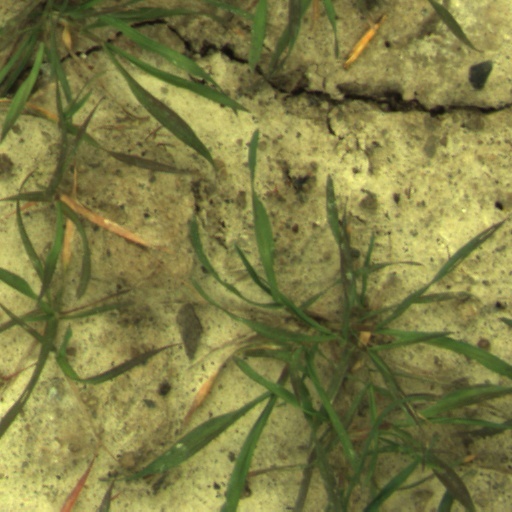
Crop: wheat